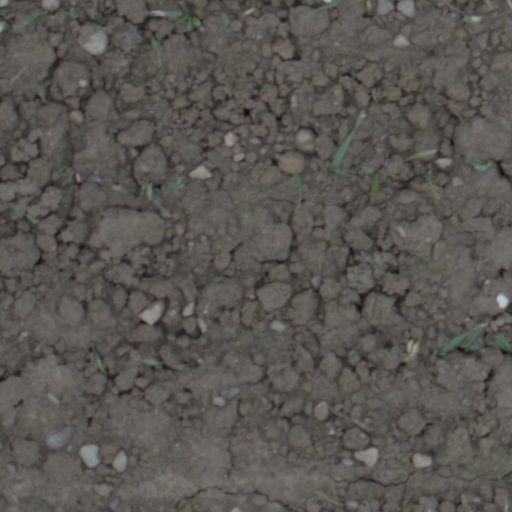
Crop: wheat